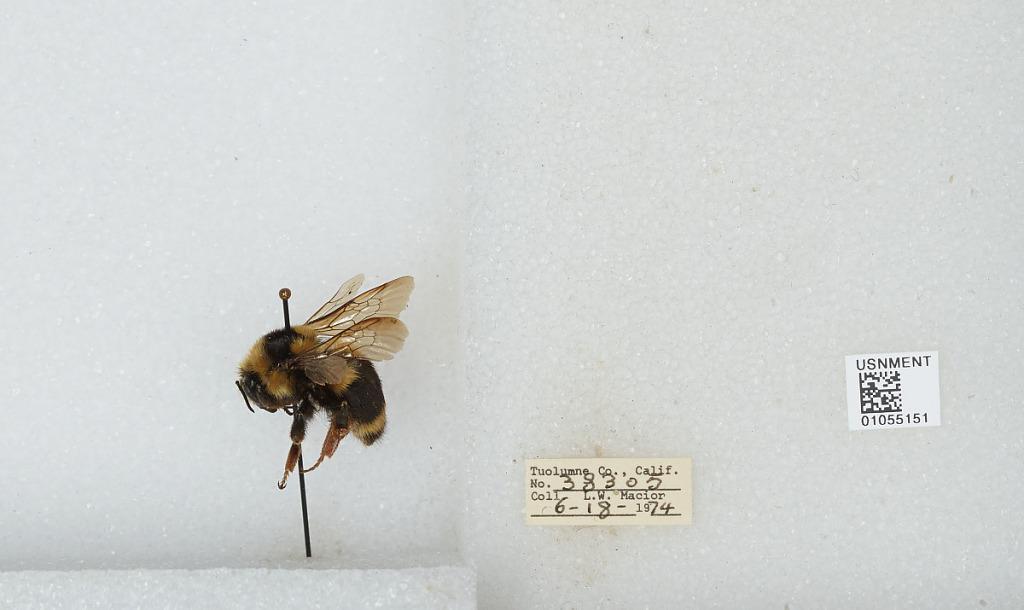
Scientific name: Bombus bifarius nearcticus
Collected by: L. Macior
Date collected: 1974-6-18
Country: United States
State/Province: California
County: Tuolumne
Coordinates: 38.02, -119.94